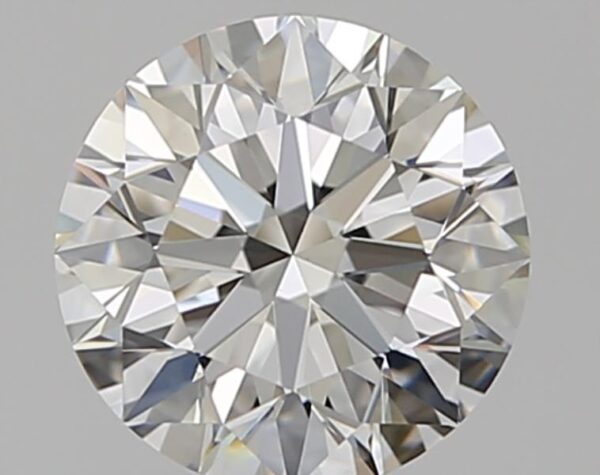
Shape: round
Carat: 1.01
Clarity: VS1
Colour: G
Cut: EX
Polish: EX
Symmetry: EX
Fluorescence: F
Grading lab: GIA
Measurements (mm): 6.36 x 6.39 x 4